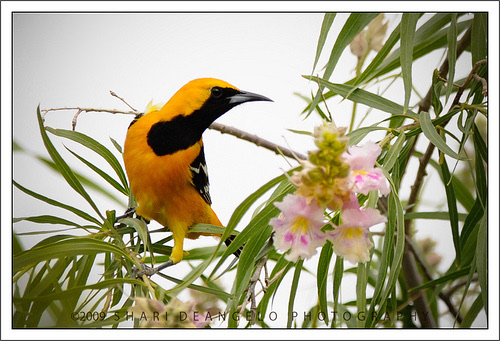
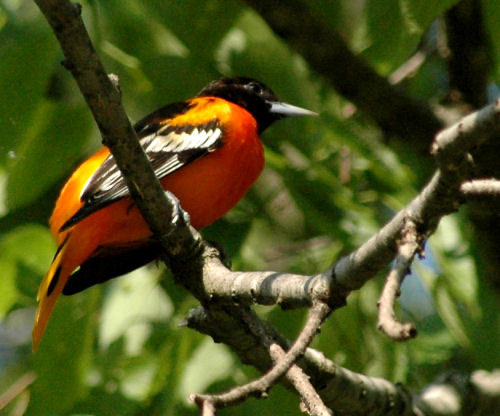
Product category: misc
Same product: yes